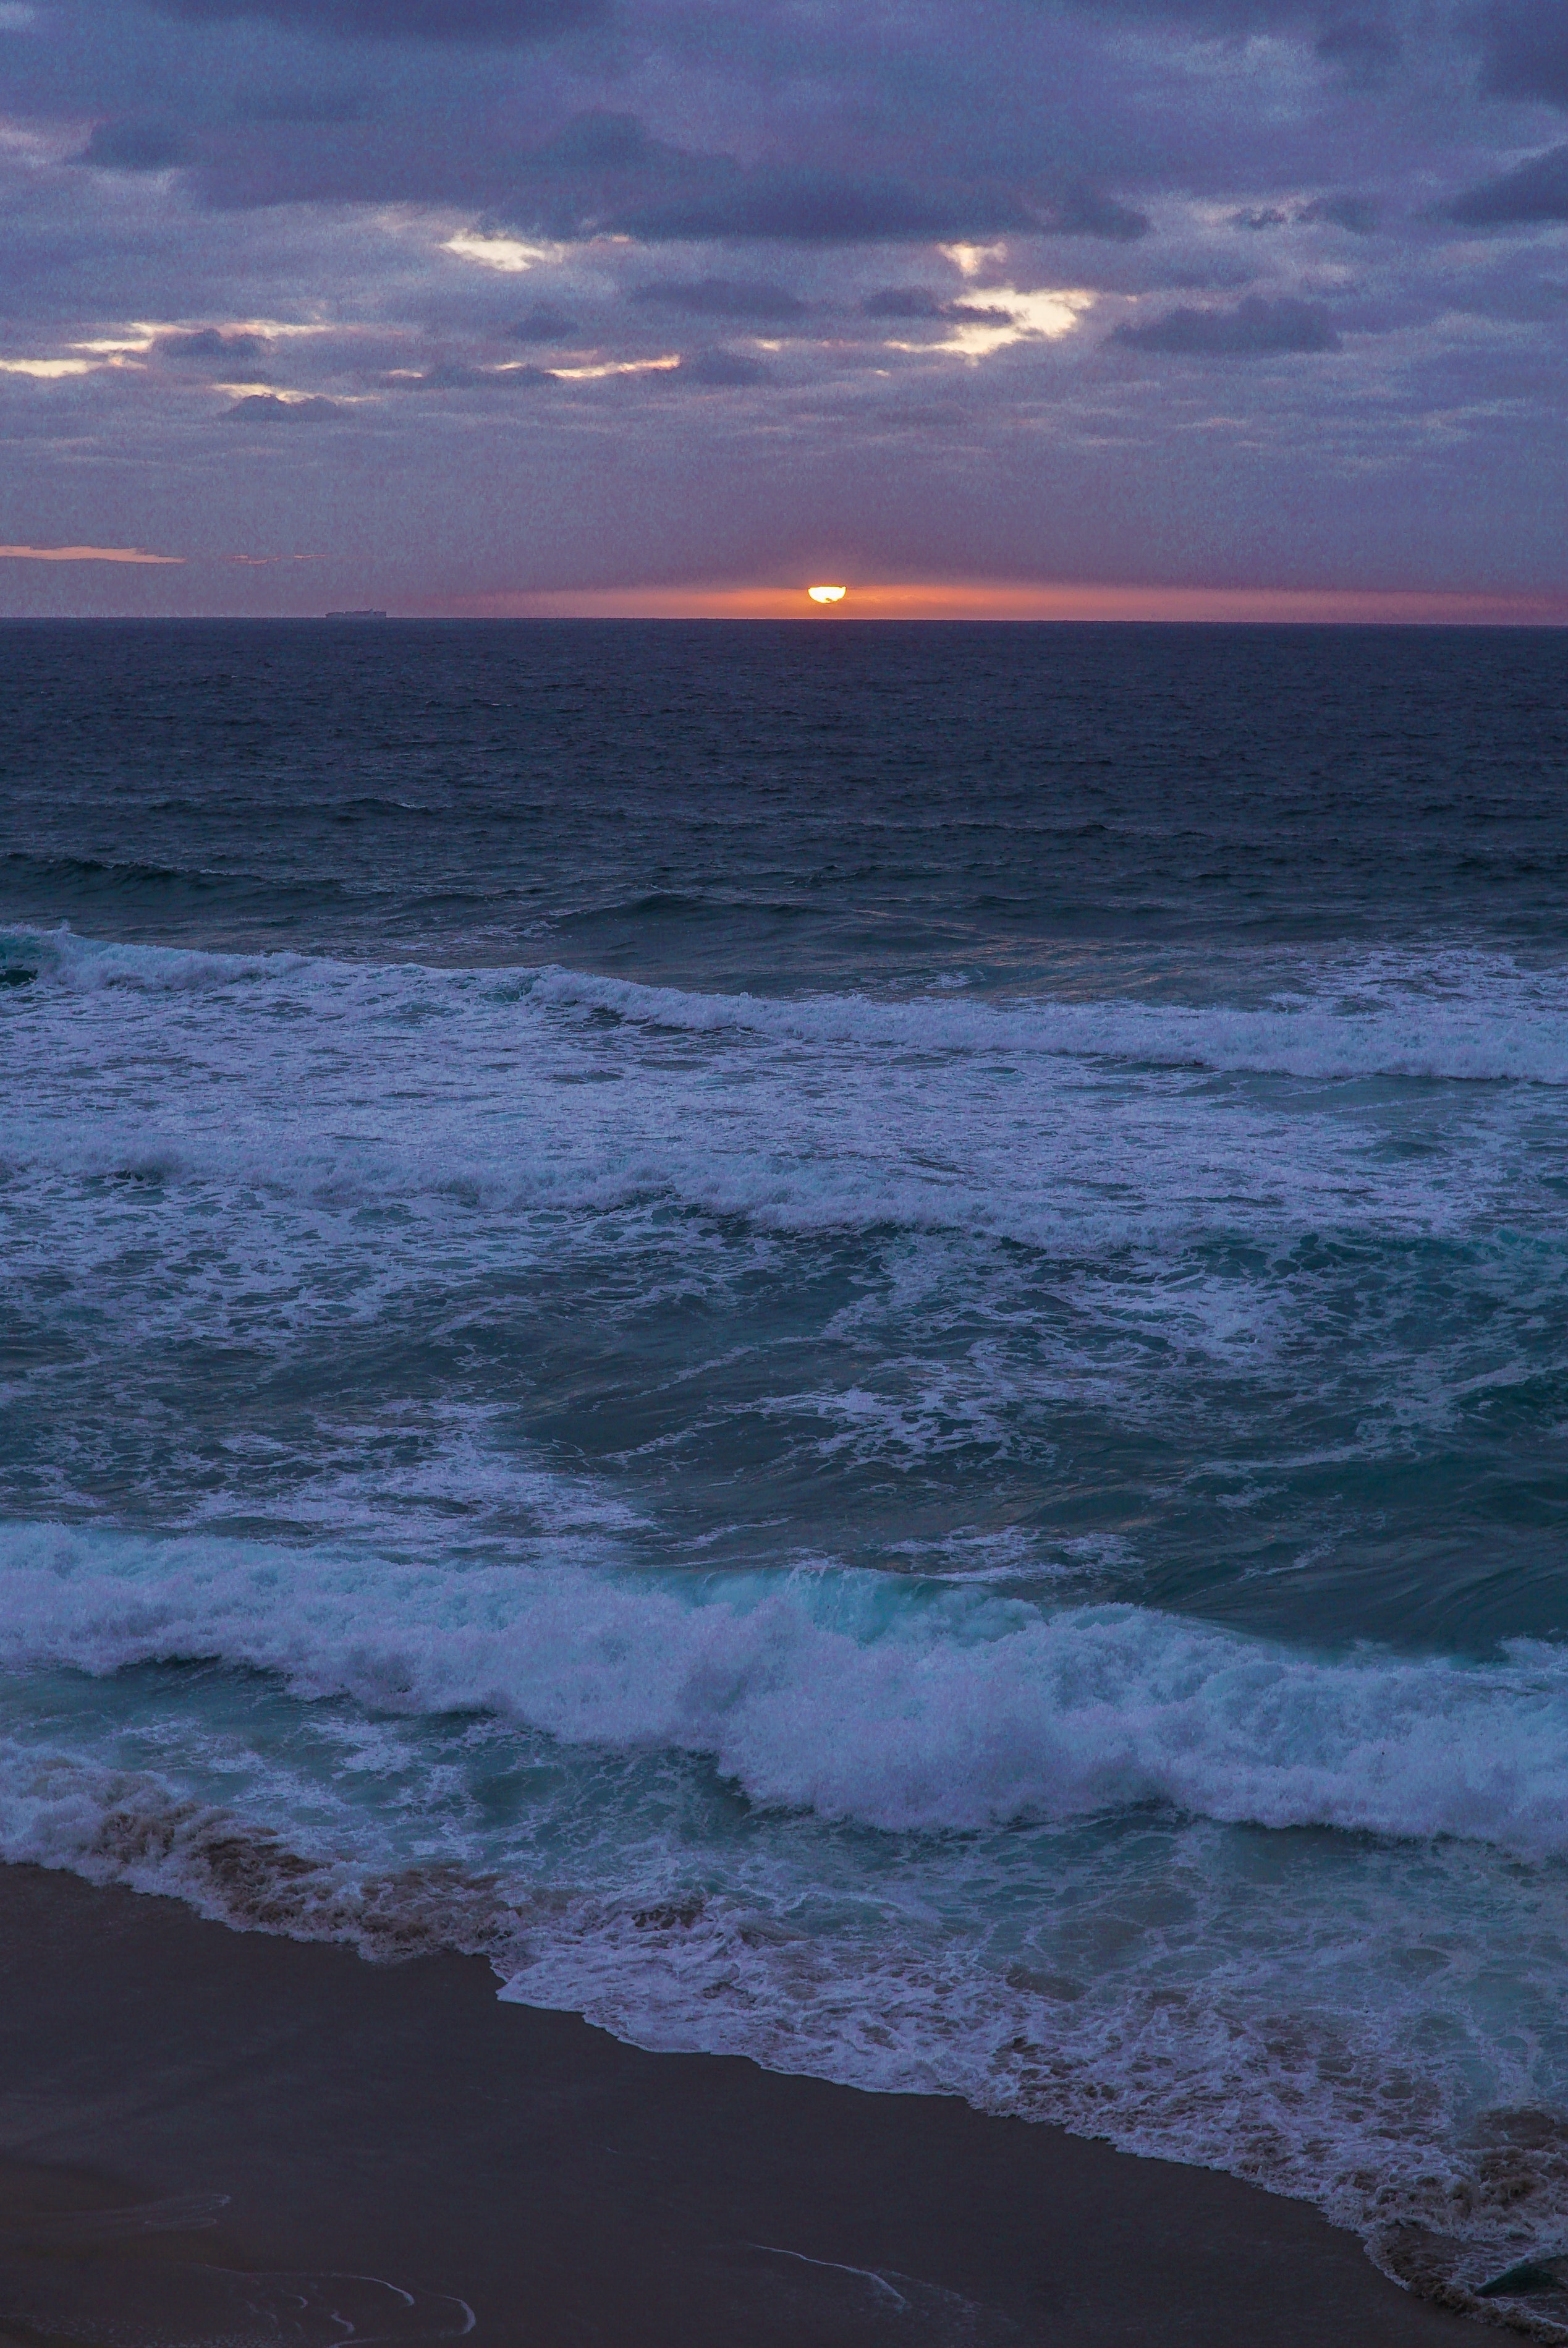
sky, body of water, horizon, sea, ocean, wave, water, blue, coast, shore, cloud, wind wave, sunset, beach, evening, morning, dusk, sunrise, sound, calm, dawn, tide, coastal and oceanic landforms, vacation, landscape, reflection, sun